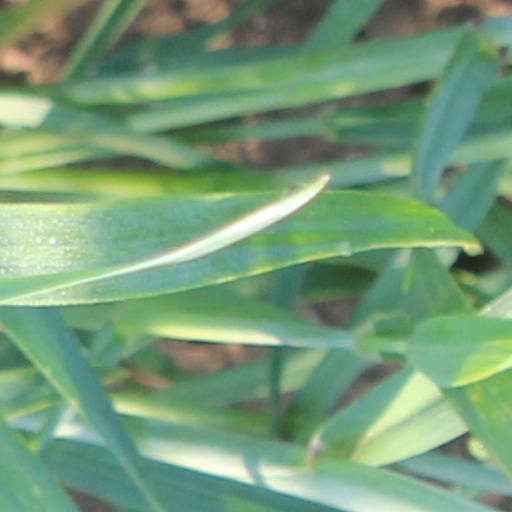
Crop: wheat